Knicks–Nets rivalry

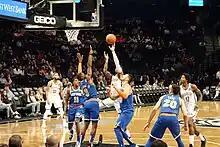
Nets' D'Angelo Russell shooting over Knicks' Tim Hardaway Jr. in a preseason game at Barclays Center in 2018.

The Knicks–Nets rivalry is a crosstown rivalry between New York City's two National Basketball Association (NBA) teams: the New York Knicks and Brooklyn Nets. Both teams compete in Atlantic Division of the Eastern Conference. The New York Knicks were established in 1946 as one of the charter franchises of the NBA, and have been based at Madison Square Garden in Midtown Manhattan since 1968. The Nets were established in 1967 as a member of the now-defunct American Basketball Association, and joined the NBA in 1976. They have been based at Barclays Center in Brooklyn since 2012, though have played in the New York metropolitan area their entire existence.